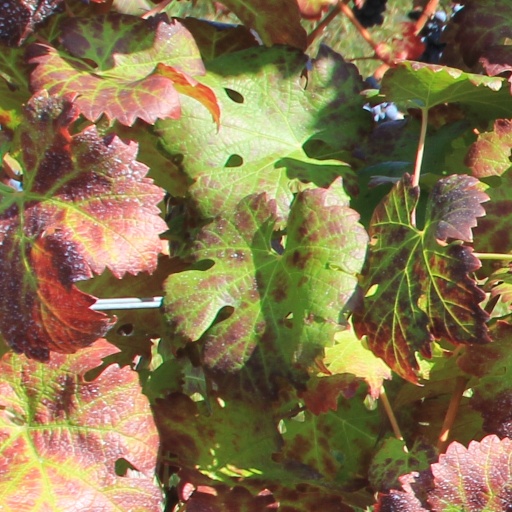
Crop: grape